Hiram Walbridge

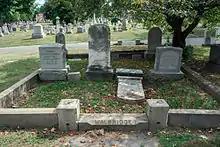
Grave of Hiram Walbridge.

Walbridge was born in Ithaca, New York on February 2, 1821, a son of Chester and Mary Walbridge. He was educated in Ithaca and Utica, and privately tutored by an uncle. He moved to Ohio with his parents, who settled in Toledo in 1836. He attended Ohio University in Athens from 1839 to 1840, but was expelled for violating the school's rule against partisan political activities after he campaigned for William Henry Harrison in the 1840 United States presidential election.